Jarl Kulle

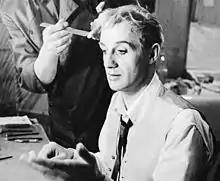
Kulle in the early 1960s

Jarl Lage Kulle (28 February 1927 – 3 October 1997) was a Swedish film and stage actor and director, and father of Maria Kulle.